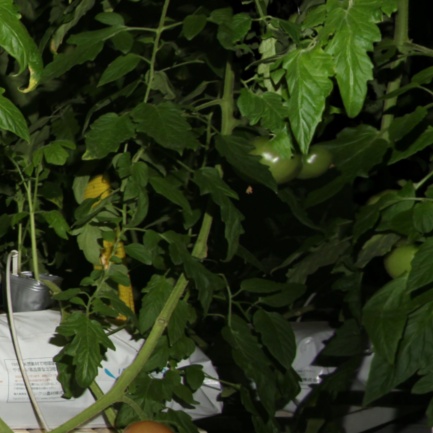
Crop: tomato